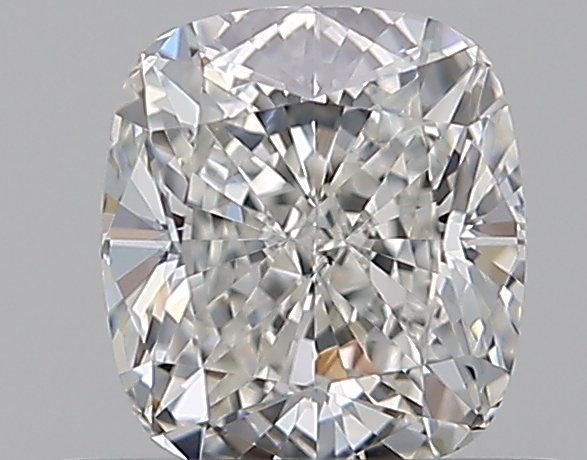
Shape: cushion
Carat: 0.75
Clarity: VS2
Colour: H
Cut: EX
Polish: EX
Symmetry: EX
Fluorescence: N
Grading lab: GIA
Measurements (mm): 5.42 x 4.89 x 3.37